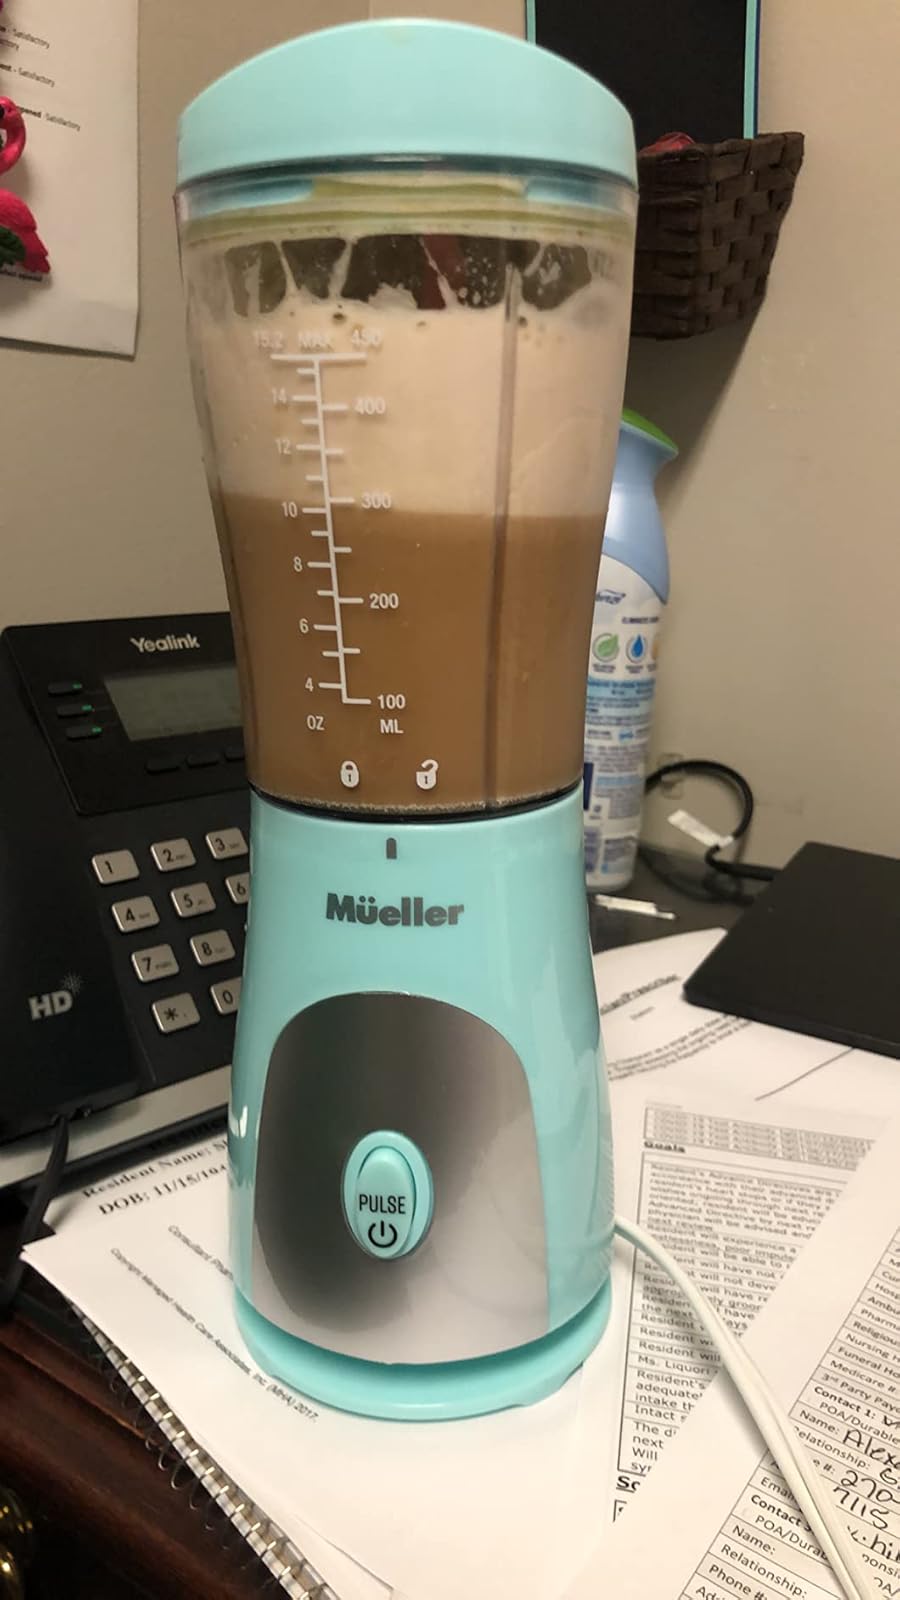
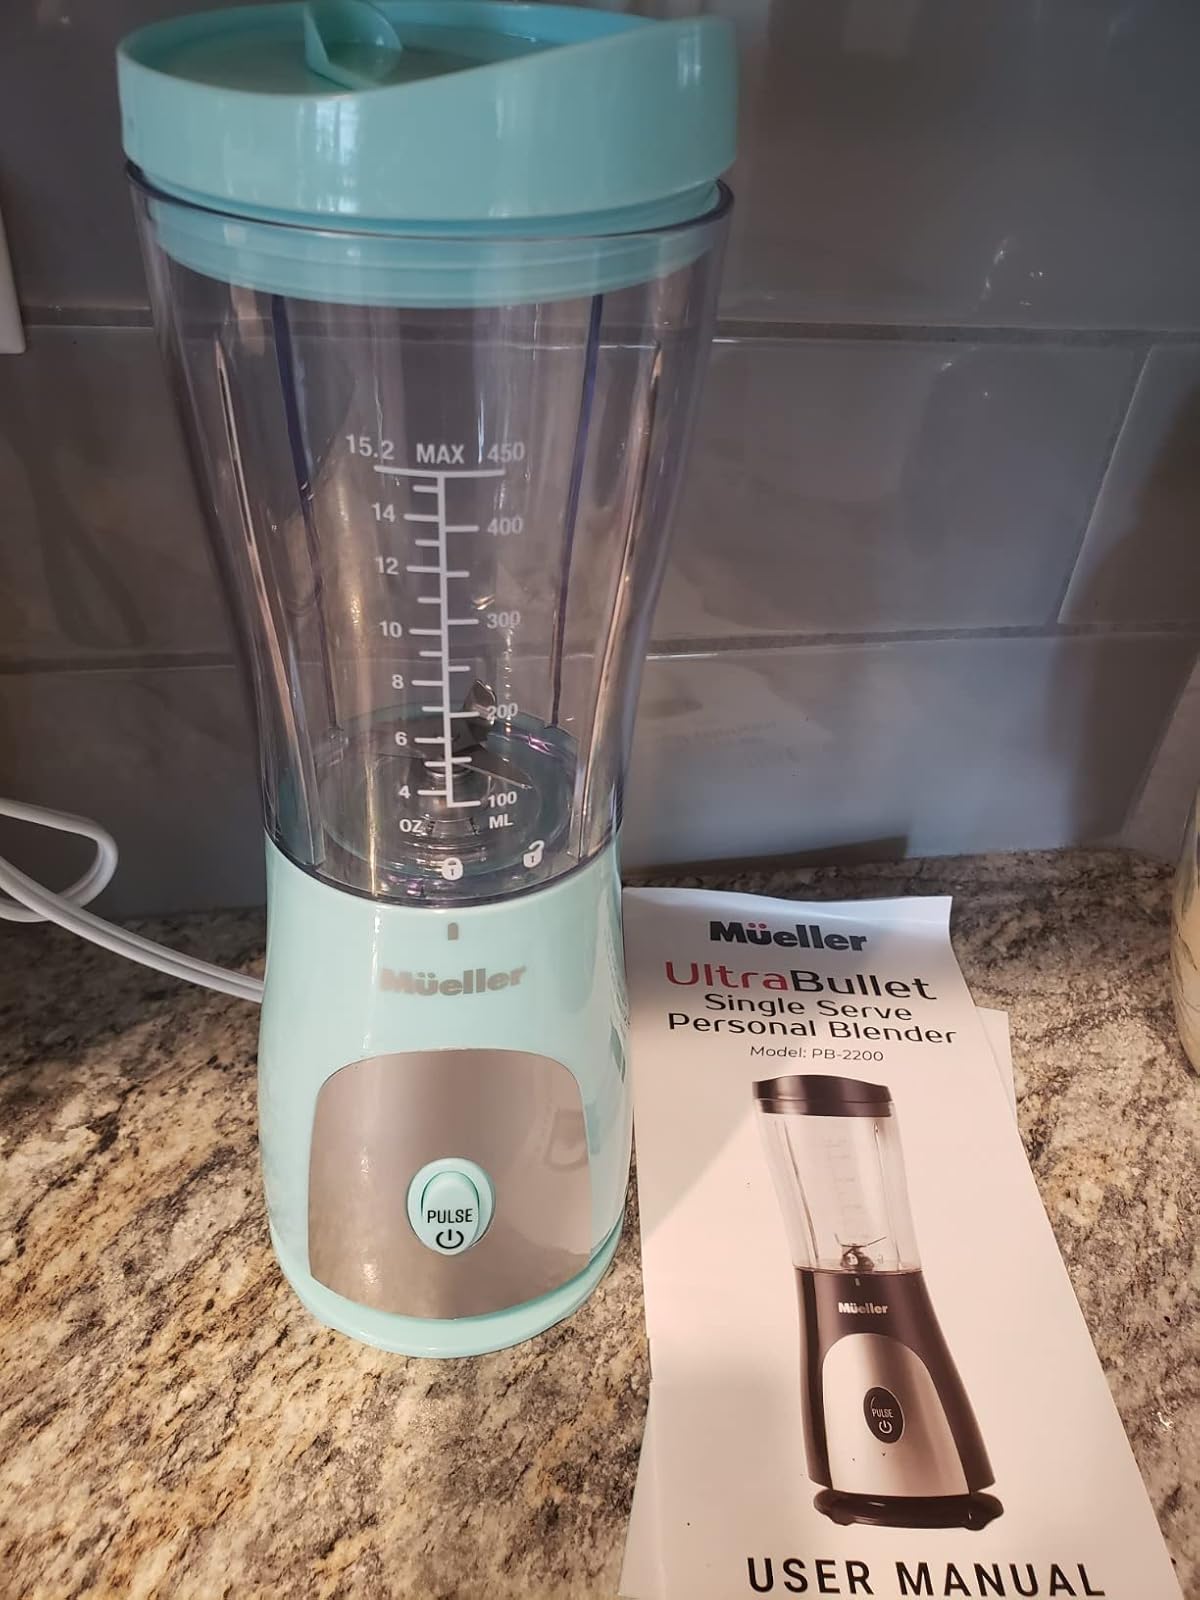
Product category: items_blender
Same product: yes